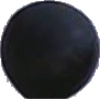
Label: Grape Blue 1